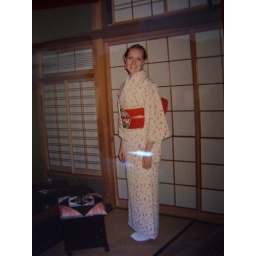
when winter comes, they put these weird wooden teepees around all the trees and shrubs